Financial Times

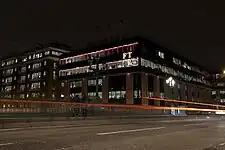

On 23 April 2007, the "FT" unveiled a "refreshed" version of the newspaper and introduced a new slogan, "We Live in Financial Times". In 2007 the "FT" pioneered a metered paywall, which let visitors to its website read a limited number of free articles during any one month before asking them to pay. Four years later the "FT" launched its HTML5 mobile internet app. Smartphones and tablets now drive 12% of subscriptions and 19% of traffic to FT.com. In 2012, the number of digital subscribers surpassed the circulation of the newspaper for the first time and the "FT" drew almost half of its revenue from subscriptions rather than advertising.